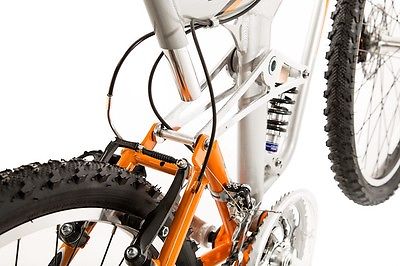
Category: bicycle